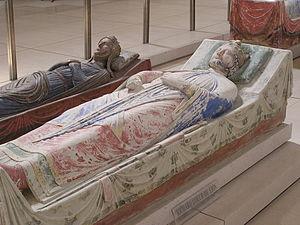
La sculpture gothique est intimement liée à l'architecture gothique qui s'épanouit dans la seconde partie du Moyen Âge en Europe occidentale. Il s'agit au départ d'une sculpture monumentale, immeuble par destination, mais son étude concerne également celle de la sculpture funéraire, du mobilier et des objets somptuaires.
Un gisant est une sculpture funéraire de l'art chrétien représentant un personnage couché généralement à plat-dos, vivant ou mort dans une attitude béate ou souriante, l'effigie étant habituellement placée sur le dessus d'un cénotaphe ou, plus rarement, d'un sarcophage.